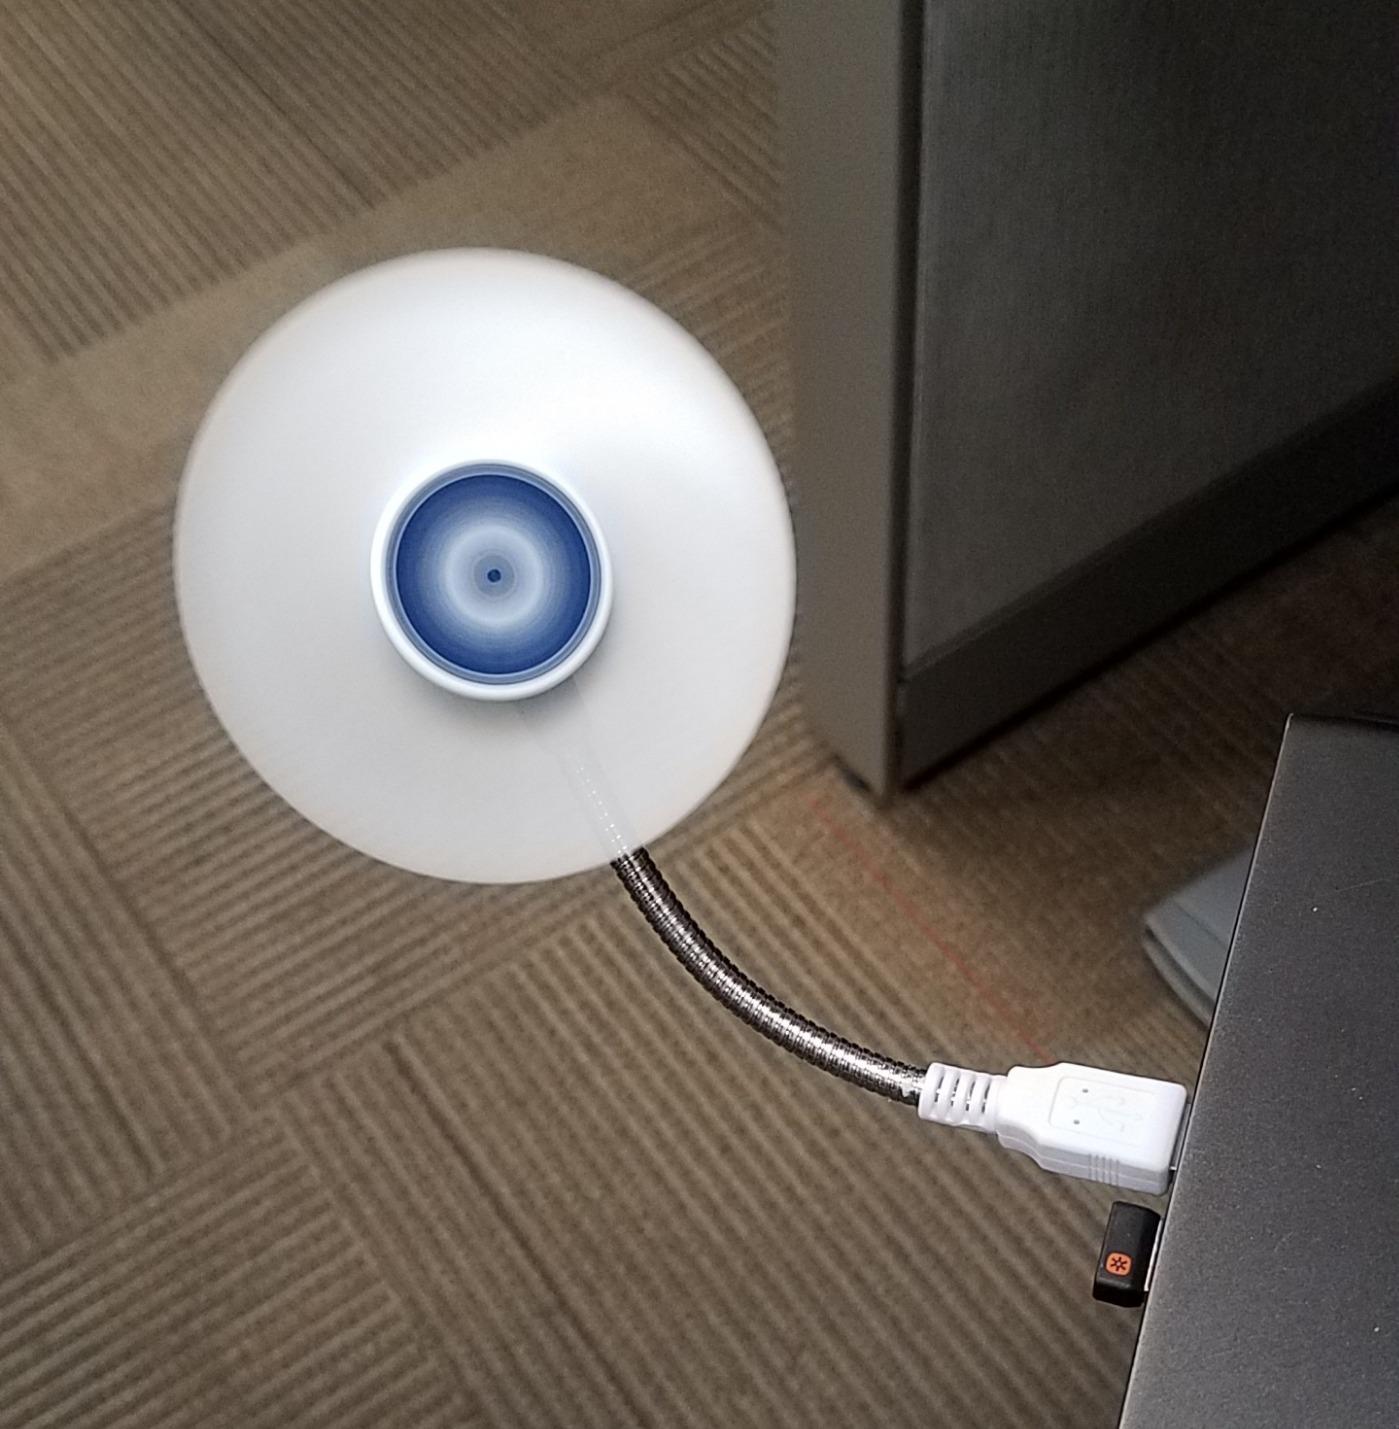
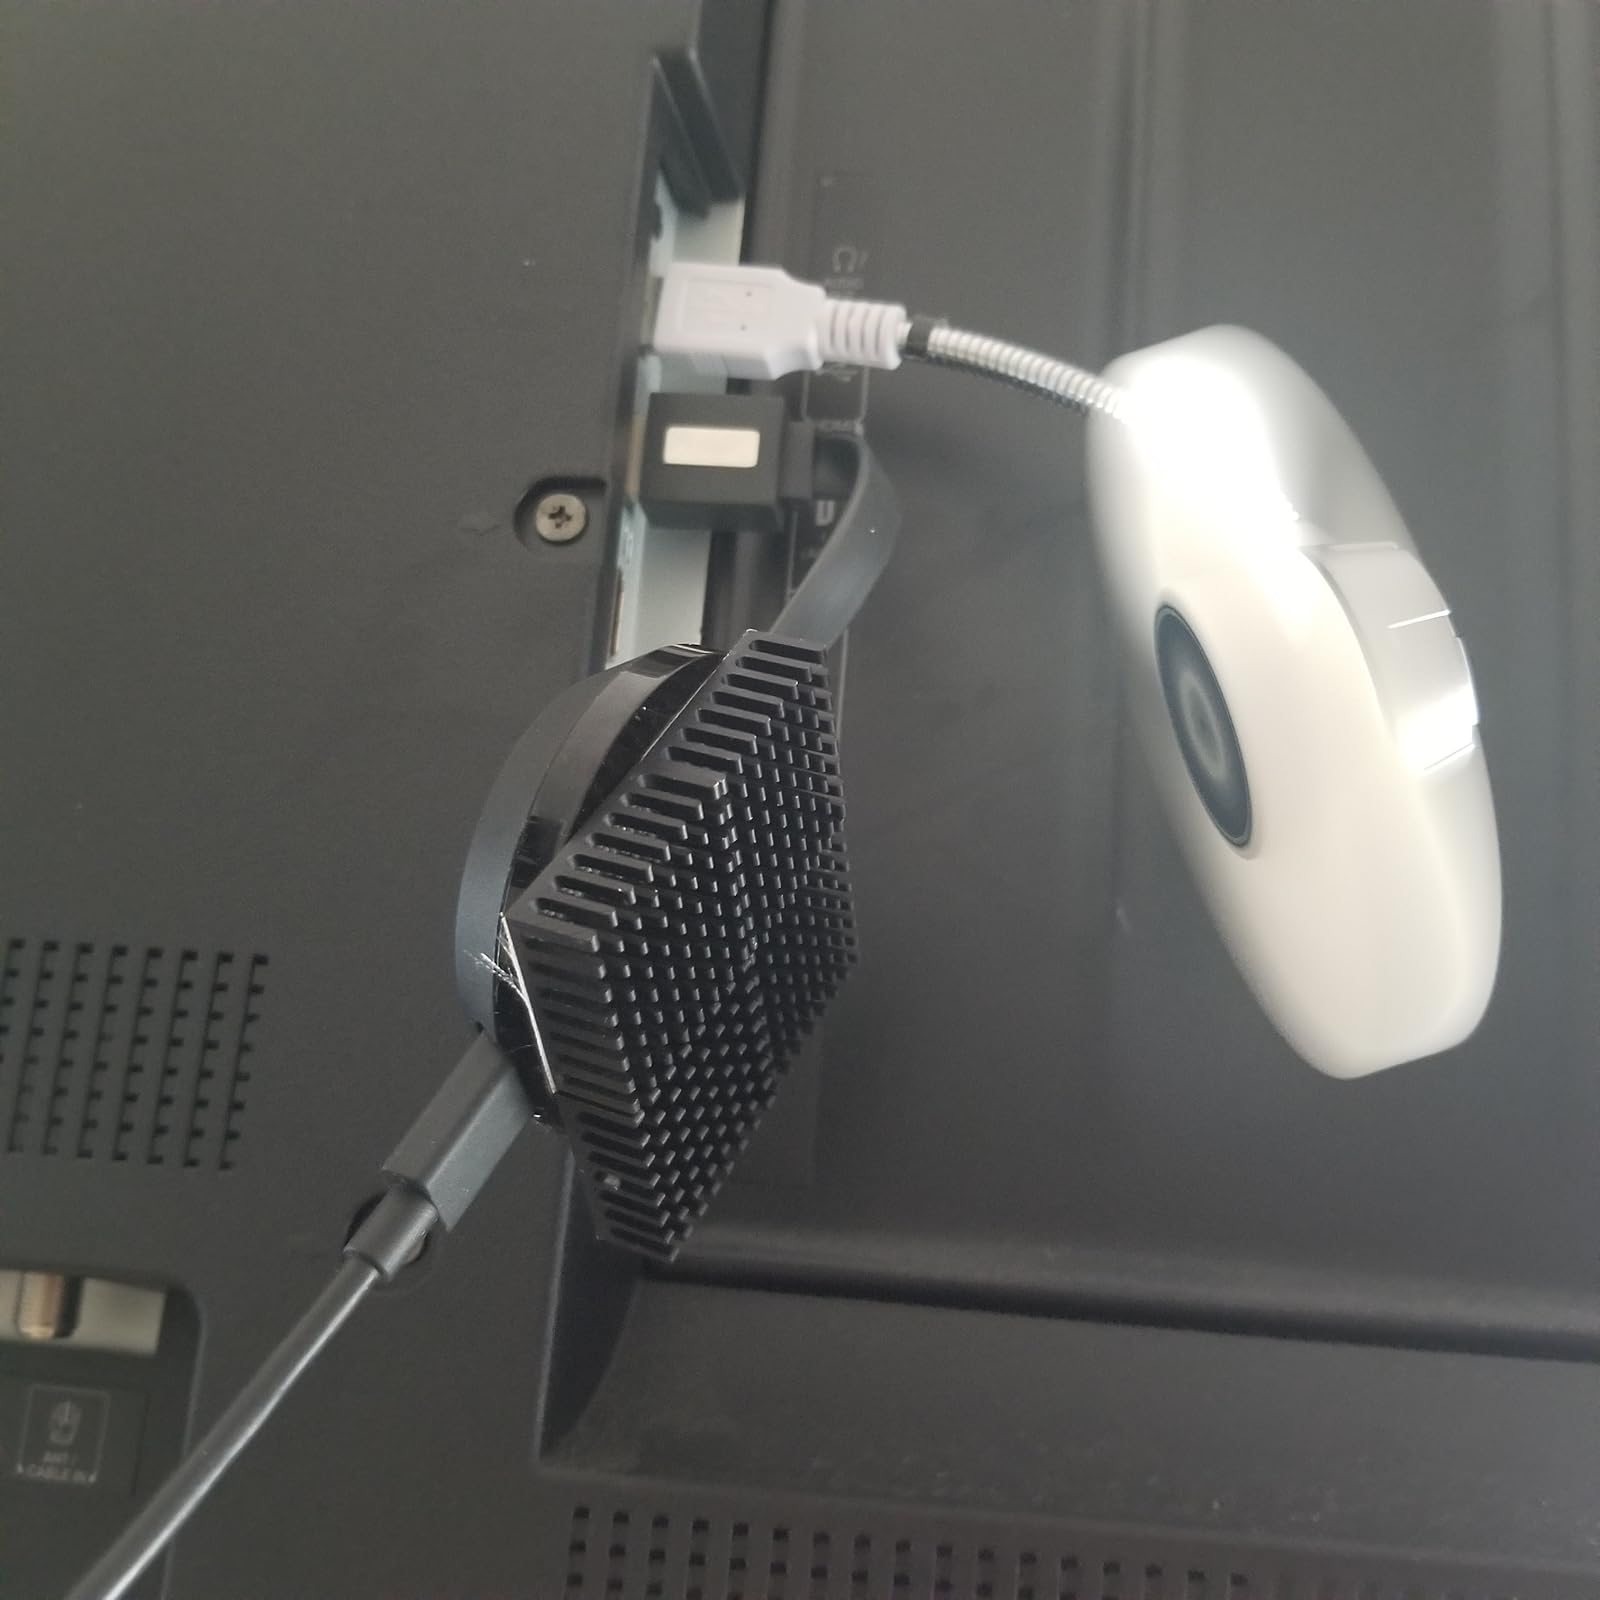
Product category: fan
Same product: yes